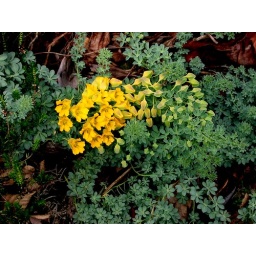
unknown yellow flower near dunham massey moat